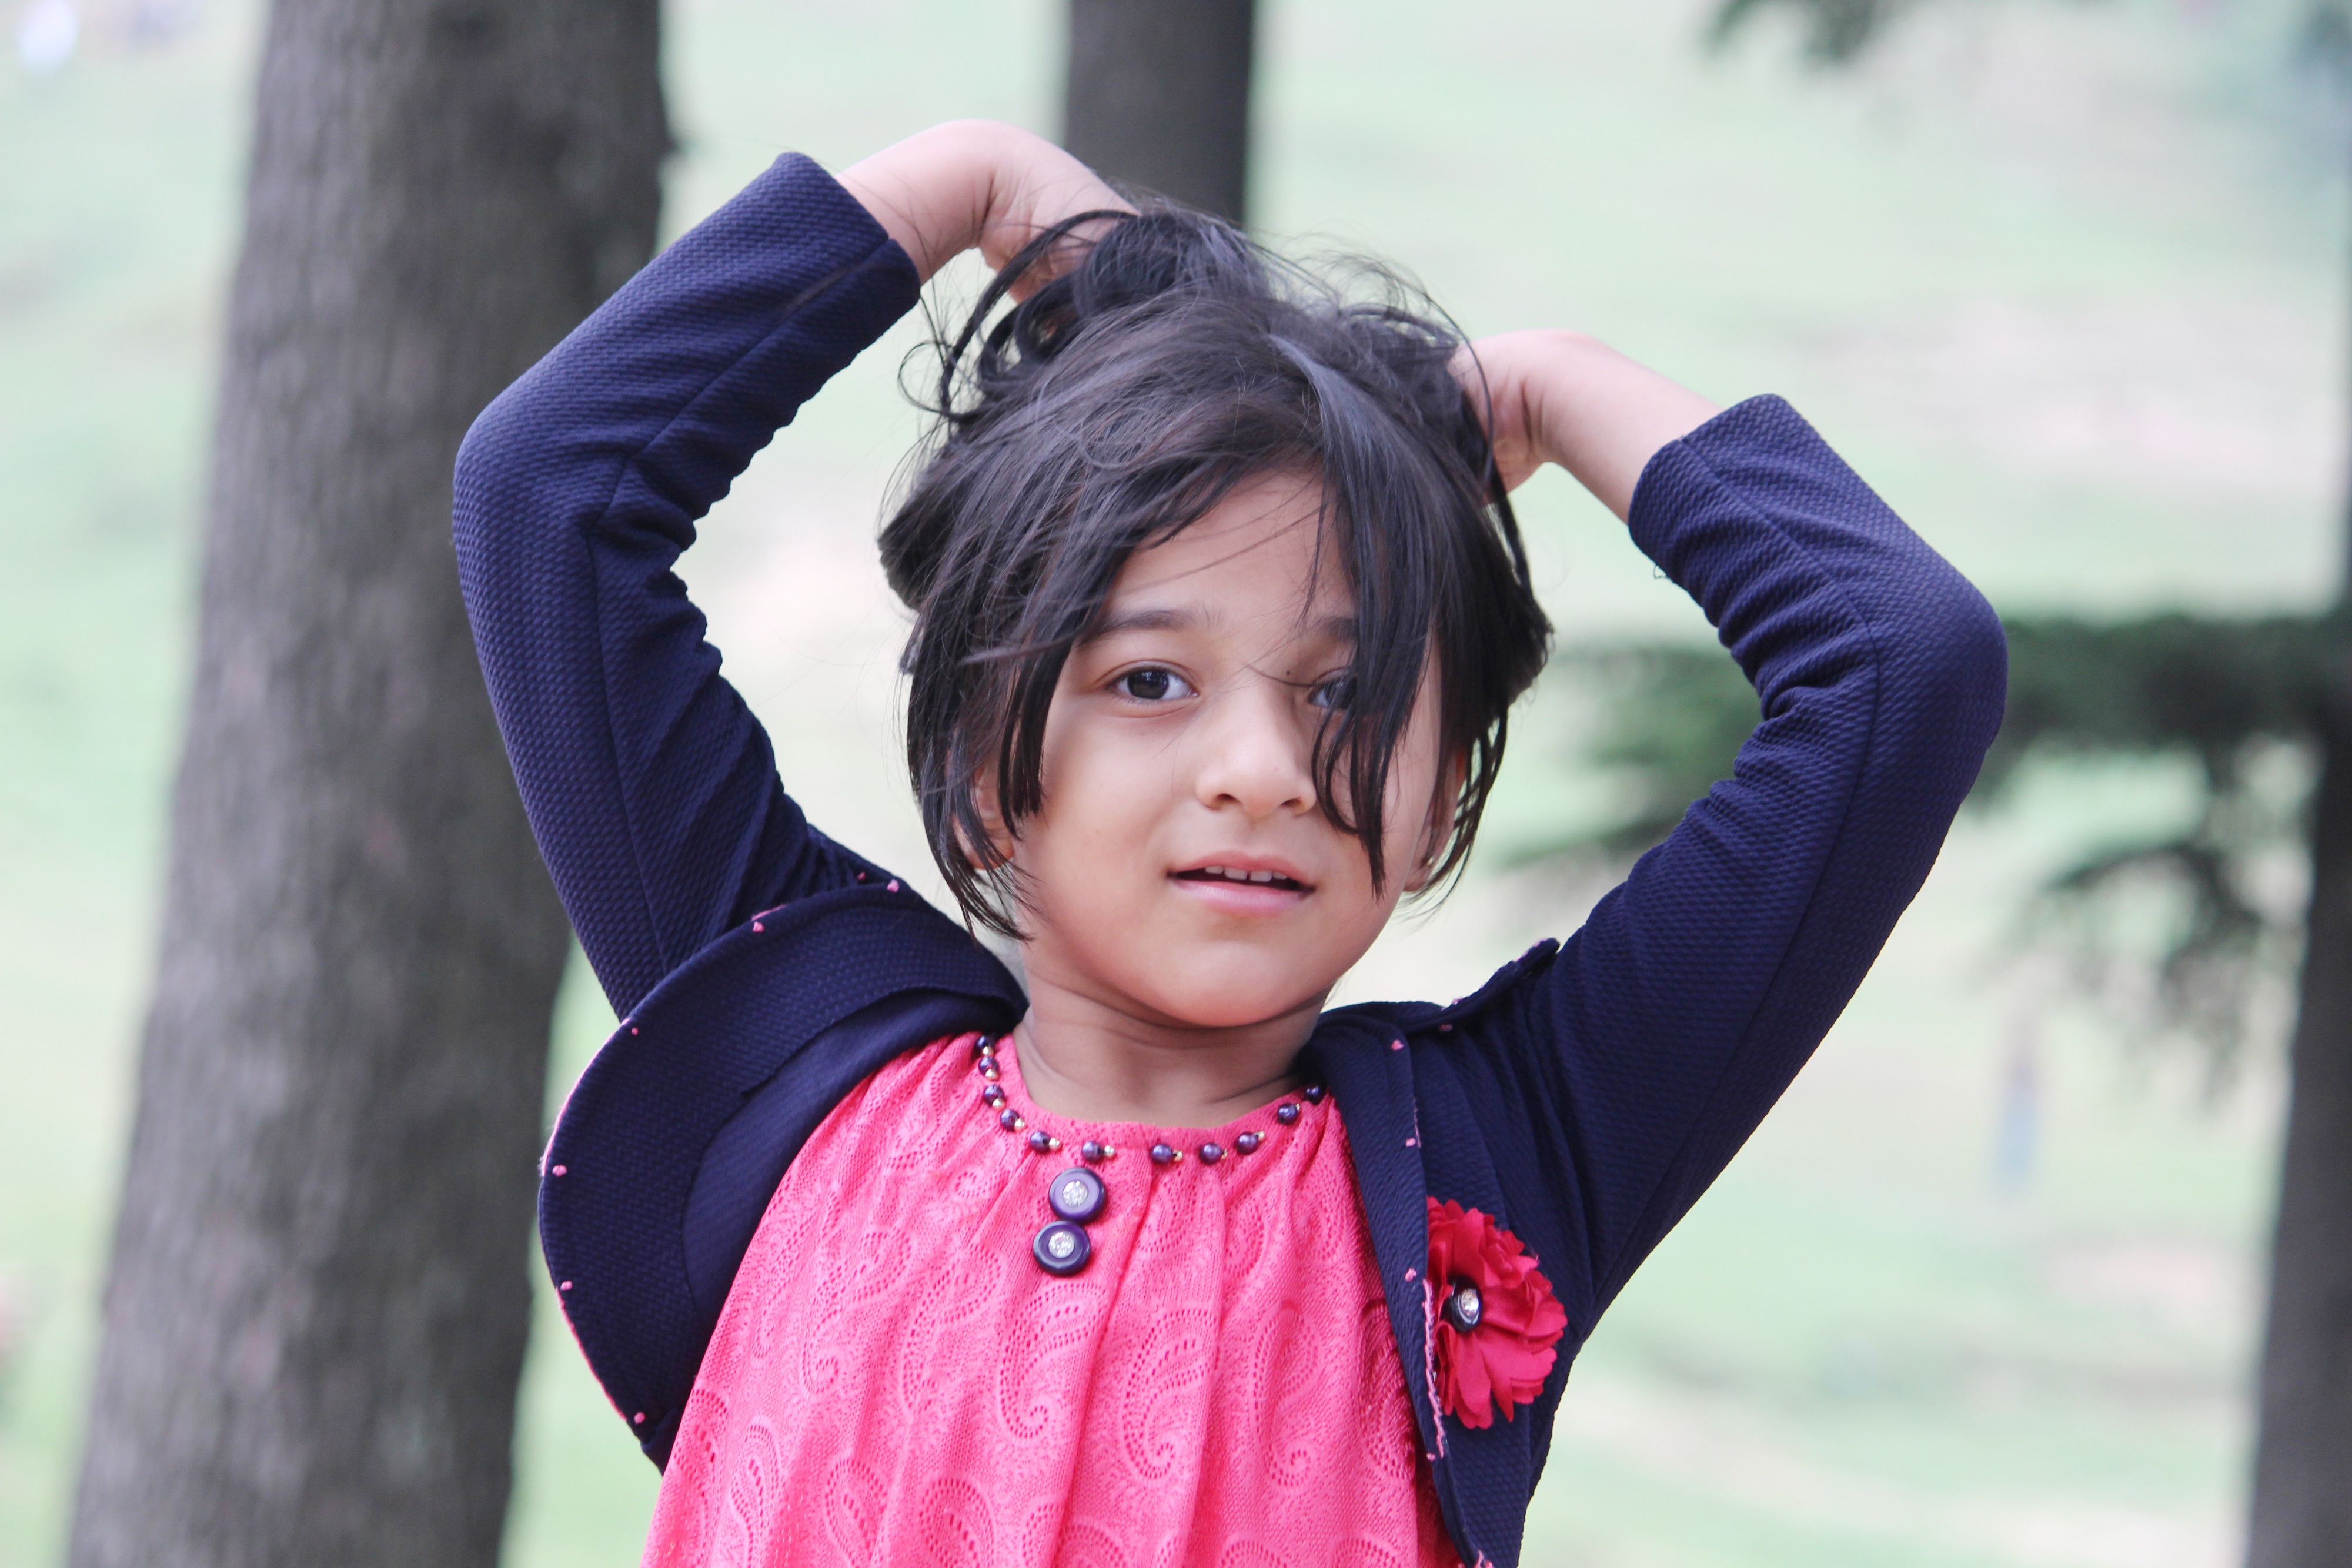
person, people, girl, photography, sweet, cute, portrait, model, color, child, blue, clothing, lifestyle, facial expression, childhood, smile, photos, eye, photograph, skin, beauty, adorable, costume, emotion, photo shoot, indian girl, portrait photography, stylish girl, kids modeling